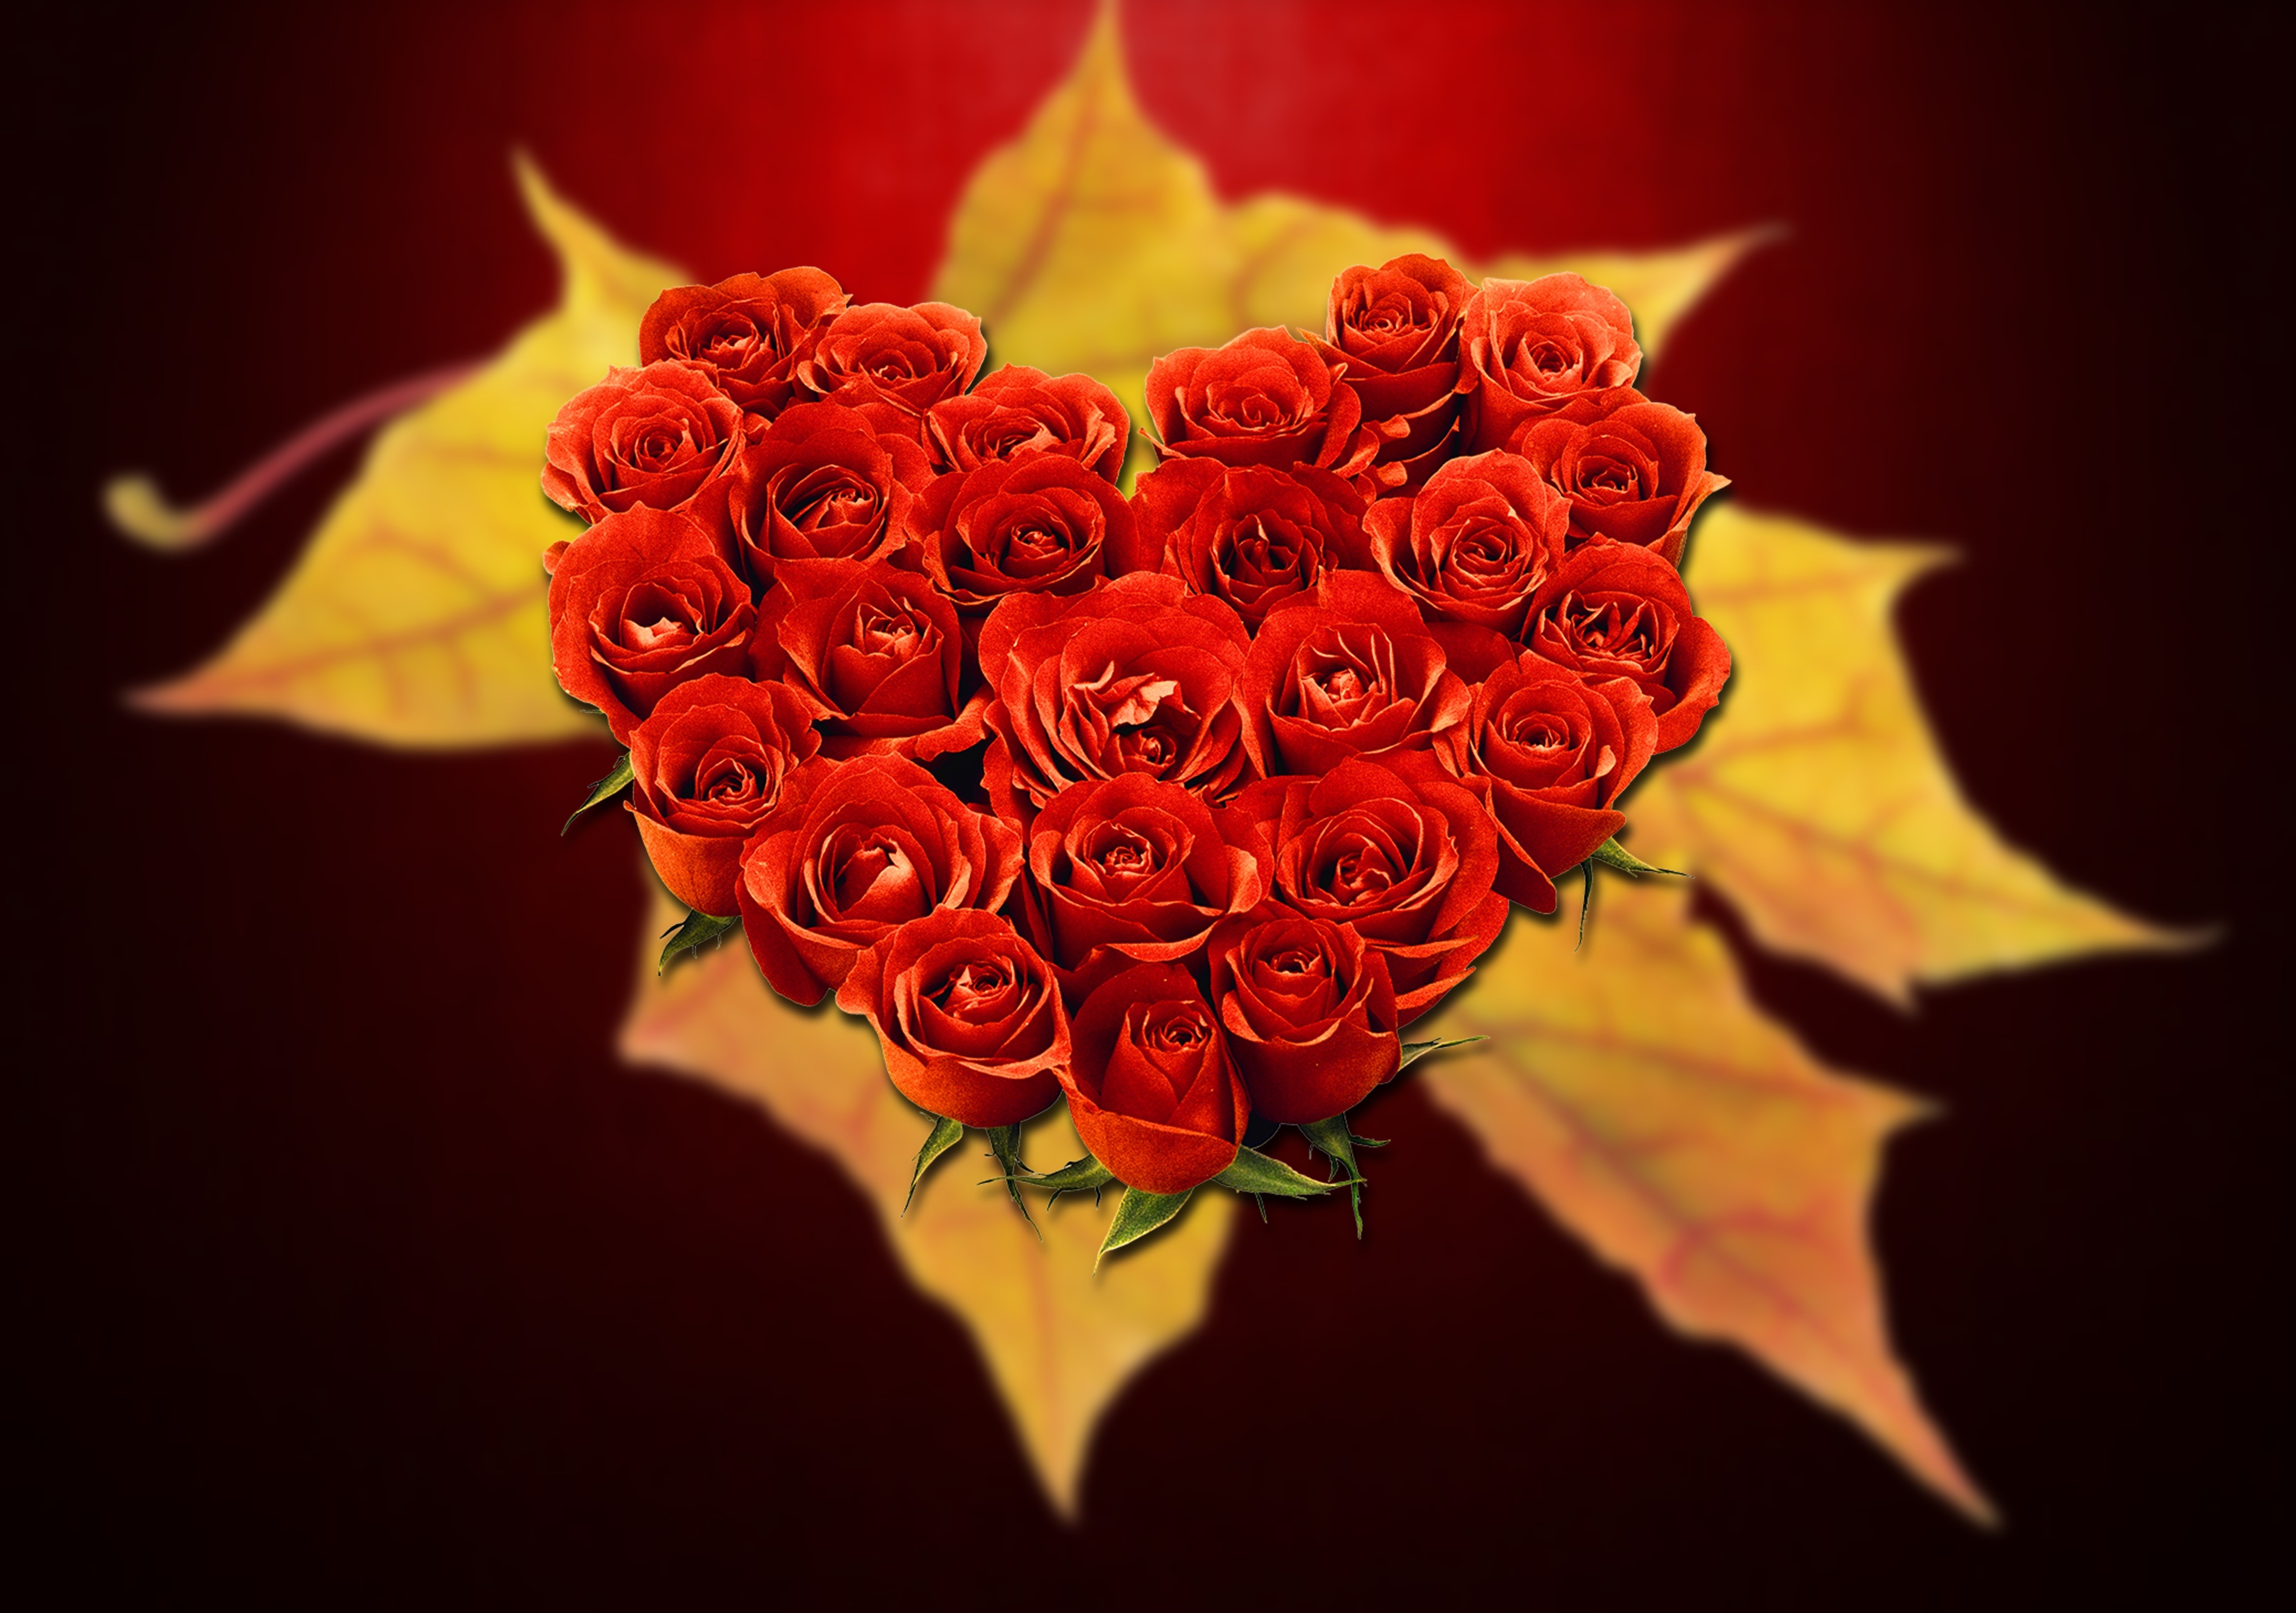
girl, woman, flower, petal, love, heart, rose, red, romantic, marriage, flora, close up, affection, alliance, rosa, hearts, passion, boyfriends, floristry, floribunda, macro photography, grooms, valentine's day, flowering plant, garden roses, rose family, in love, cut flowers, floral design, broken heart, still life photography, computer wallpaper, rose order